Beit Sahour

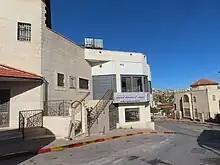
Shepherds Nai restaurant in Beit Sahour

In the 1922 census of Palestine conducted by the British Mandate authorities, "Bait Sahur" had a population 1,519; 285 Muslims and 1,234 Christians, increasing in the 1931 census to 1,942; 395 Muslims and 1,547 Christians, in a total of 454 houses.